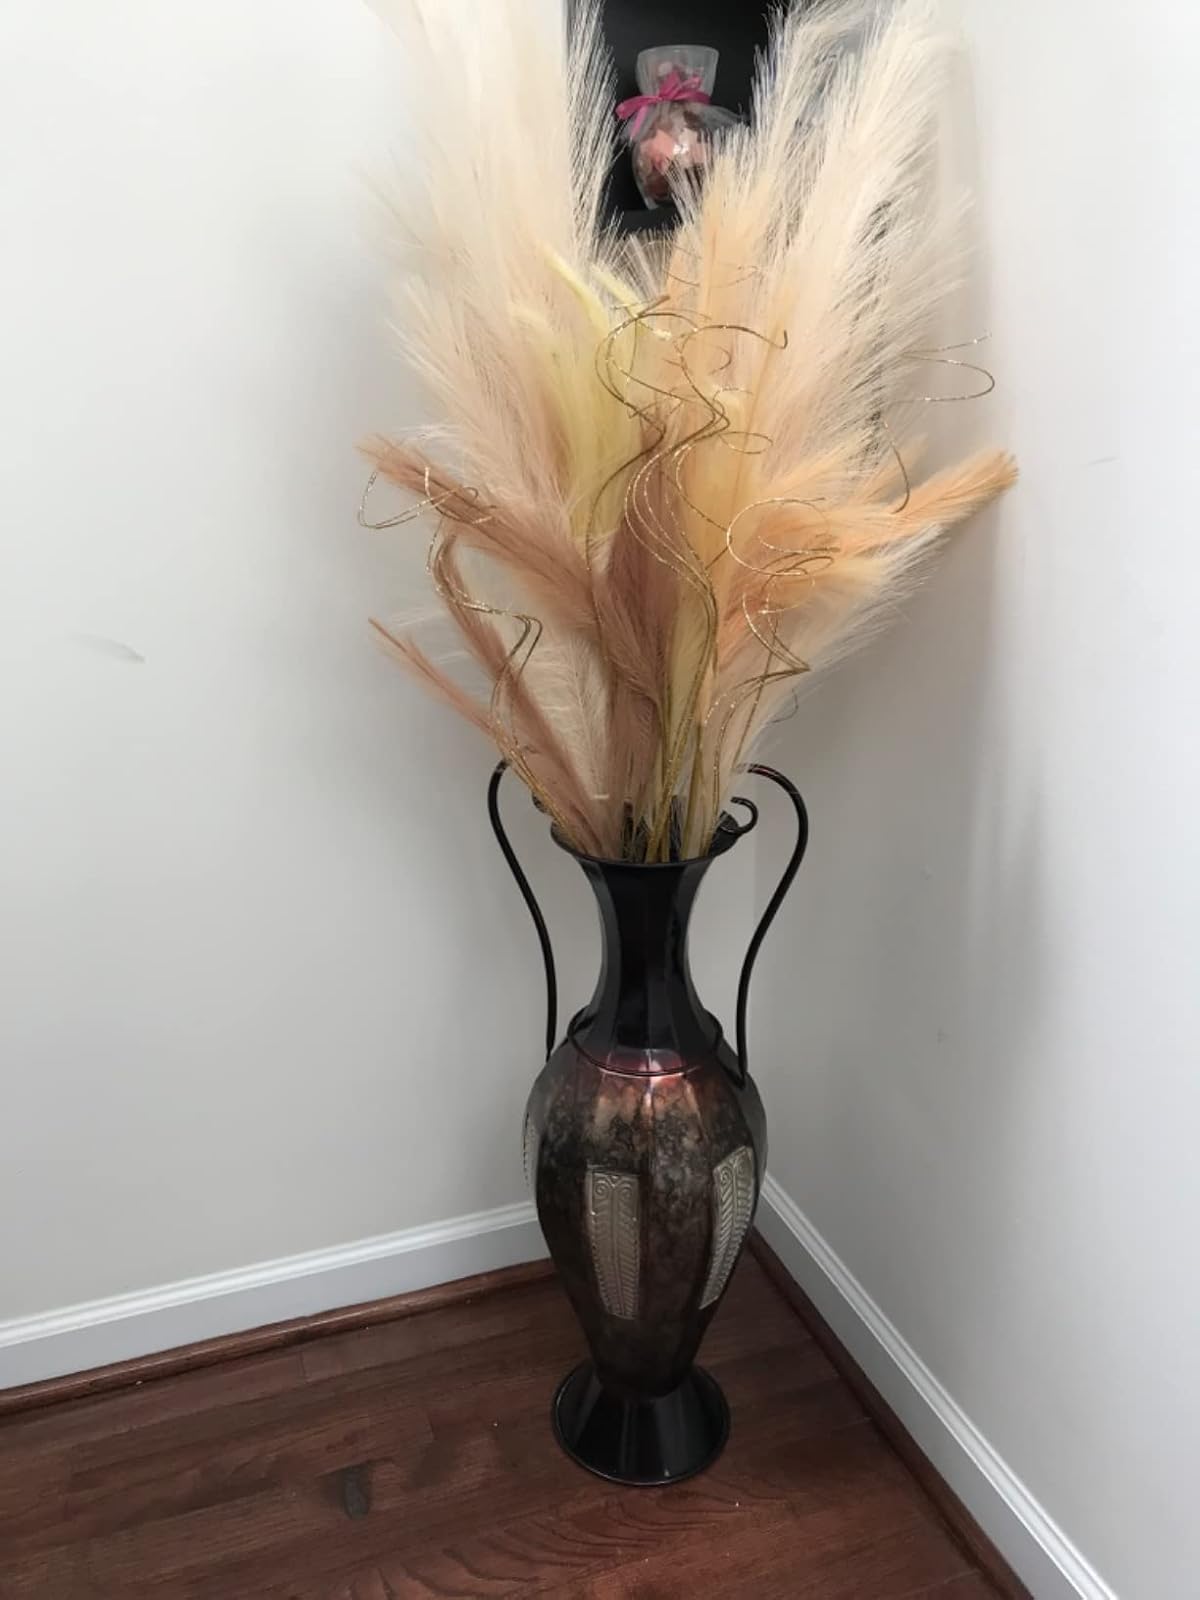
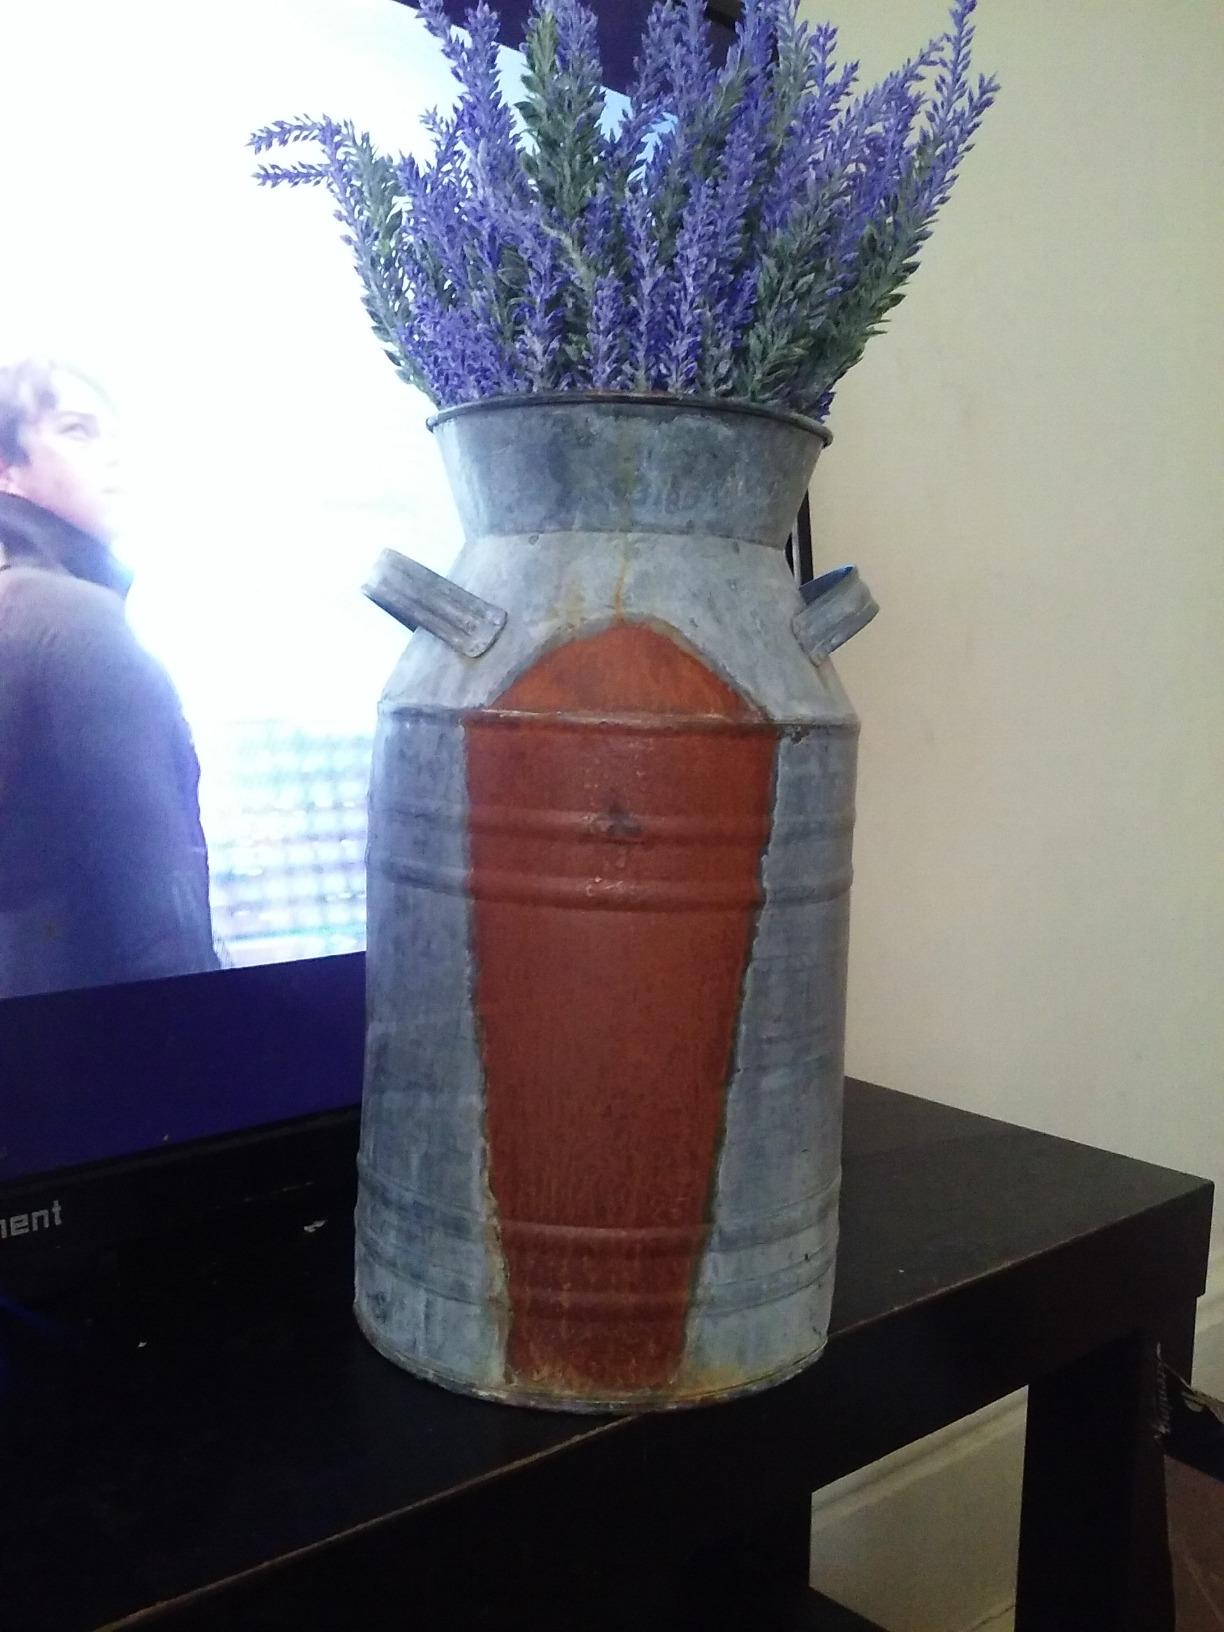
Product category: vase
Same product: no